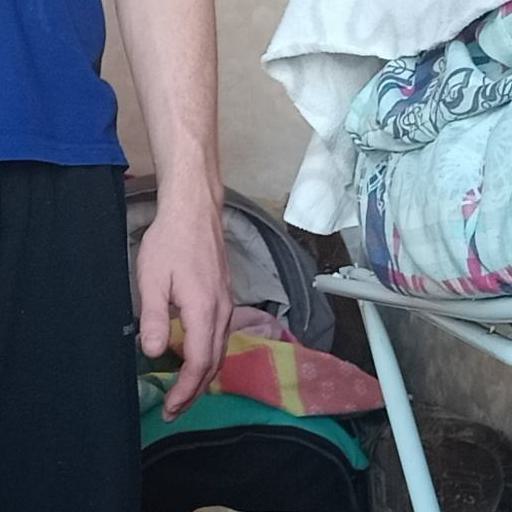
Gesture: no_gesture